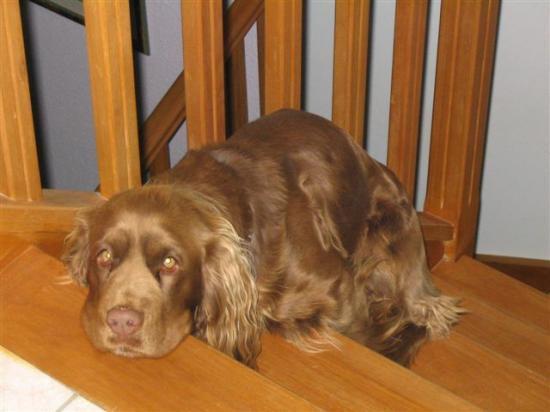
Sussex_spaniel